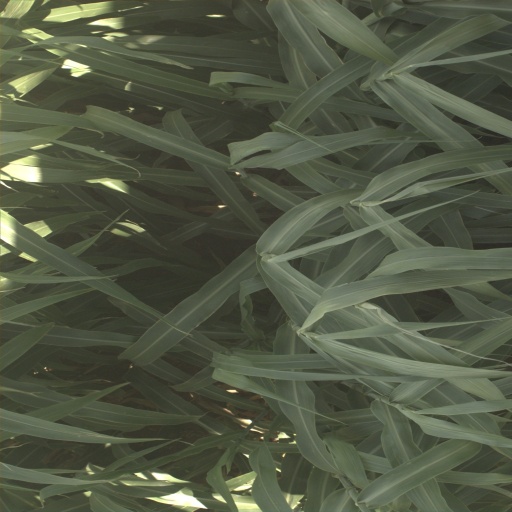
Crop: sorghum